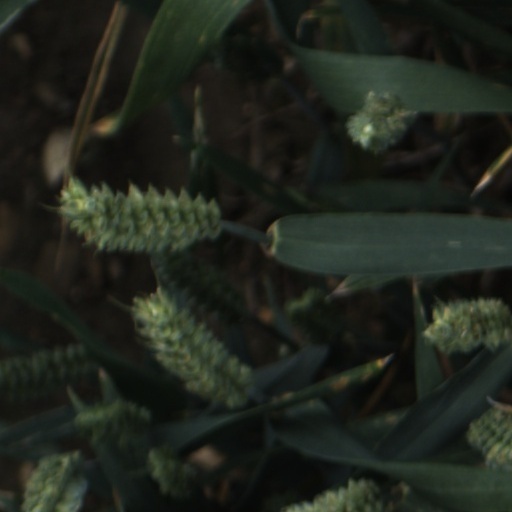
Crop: wheat